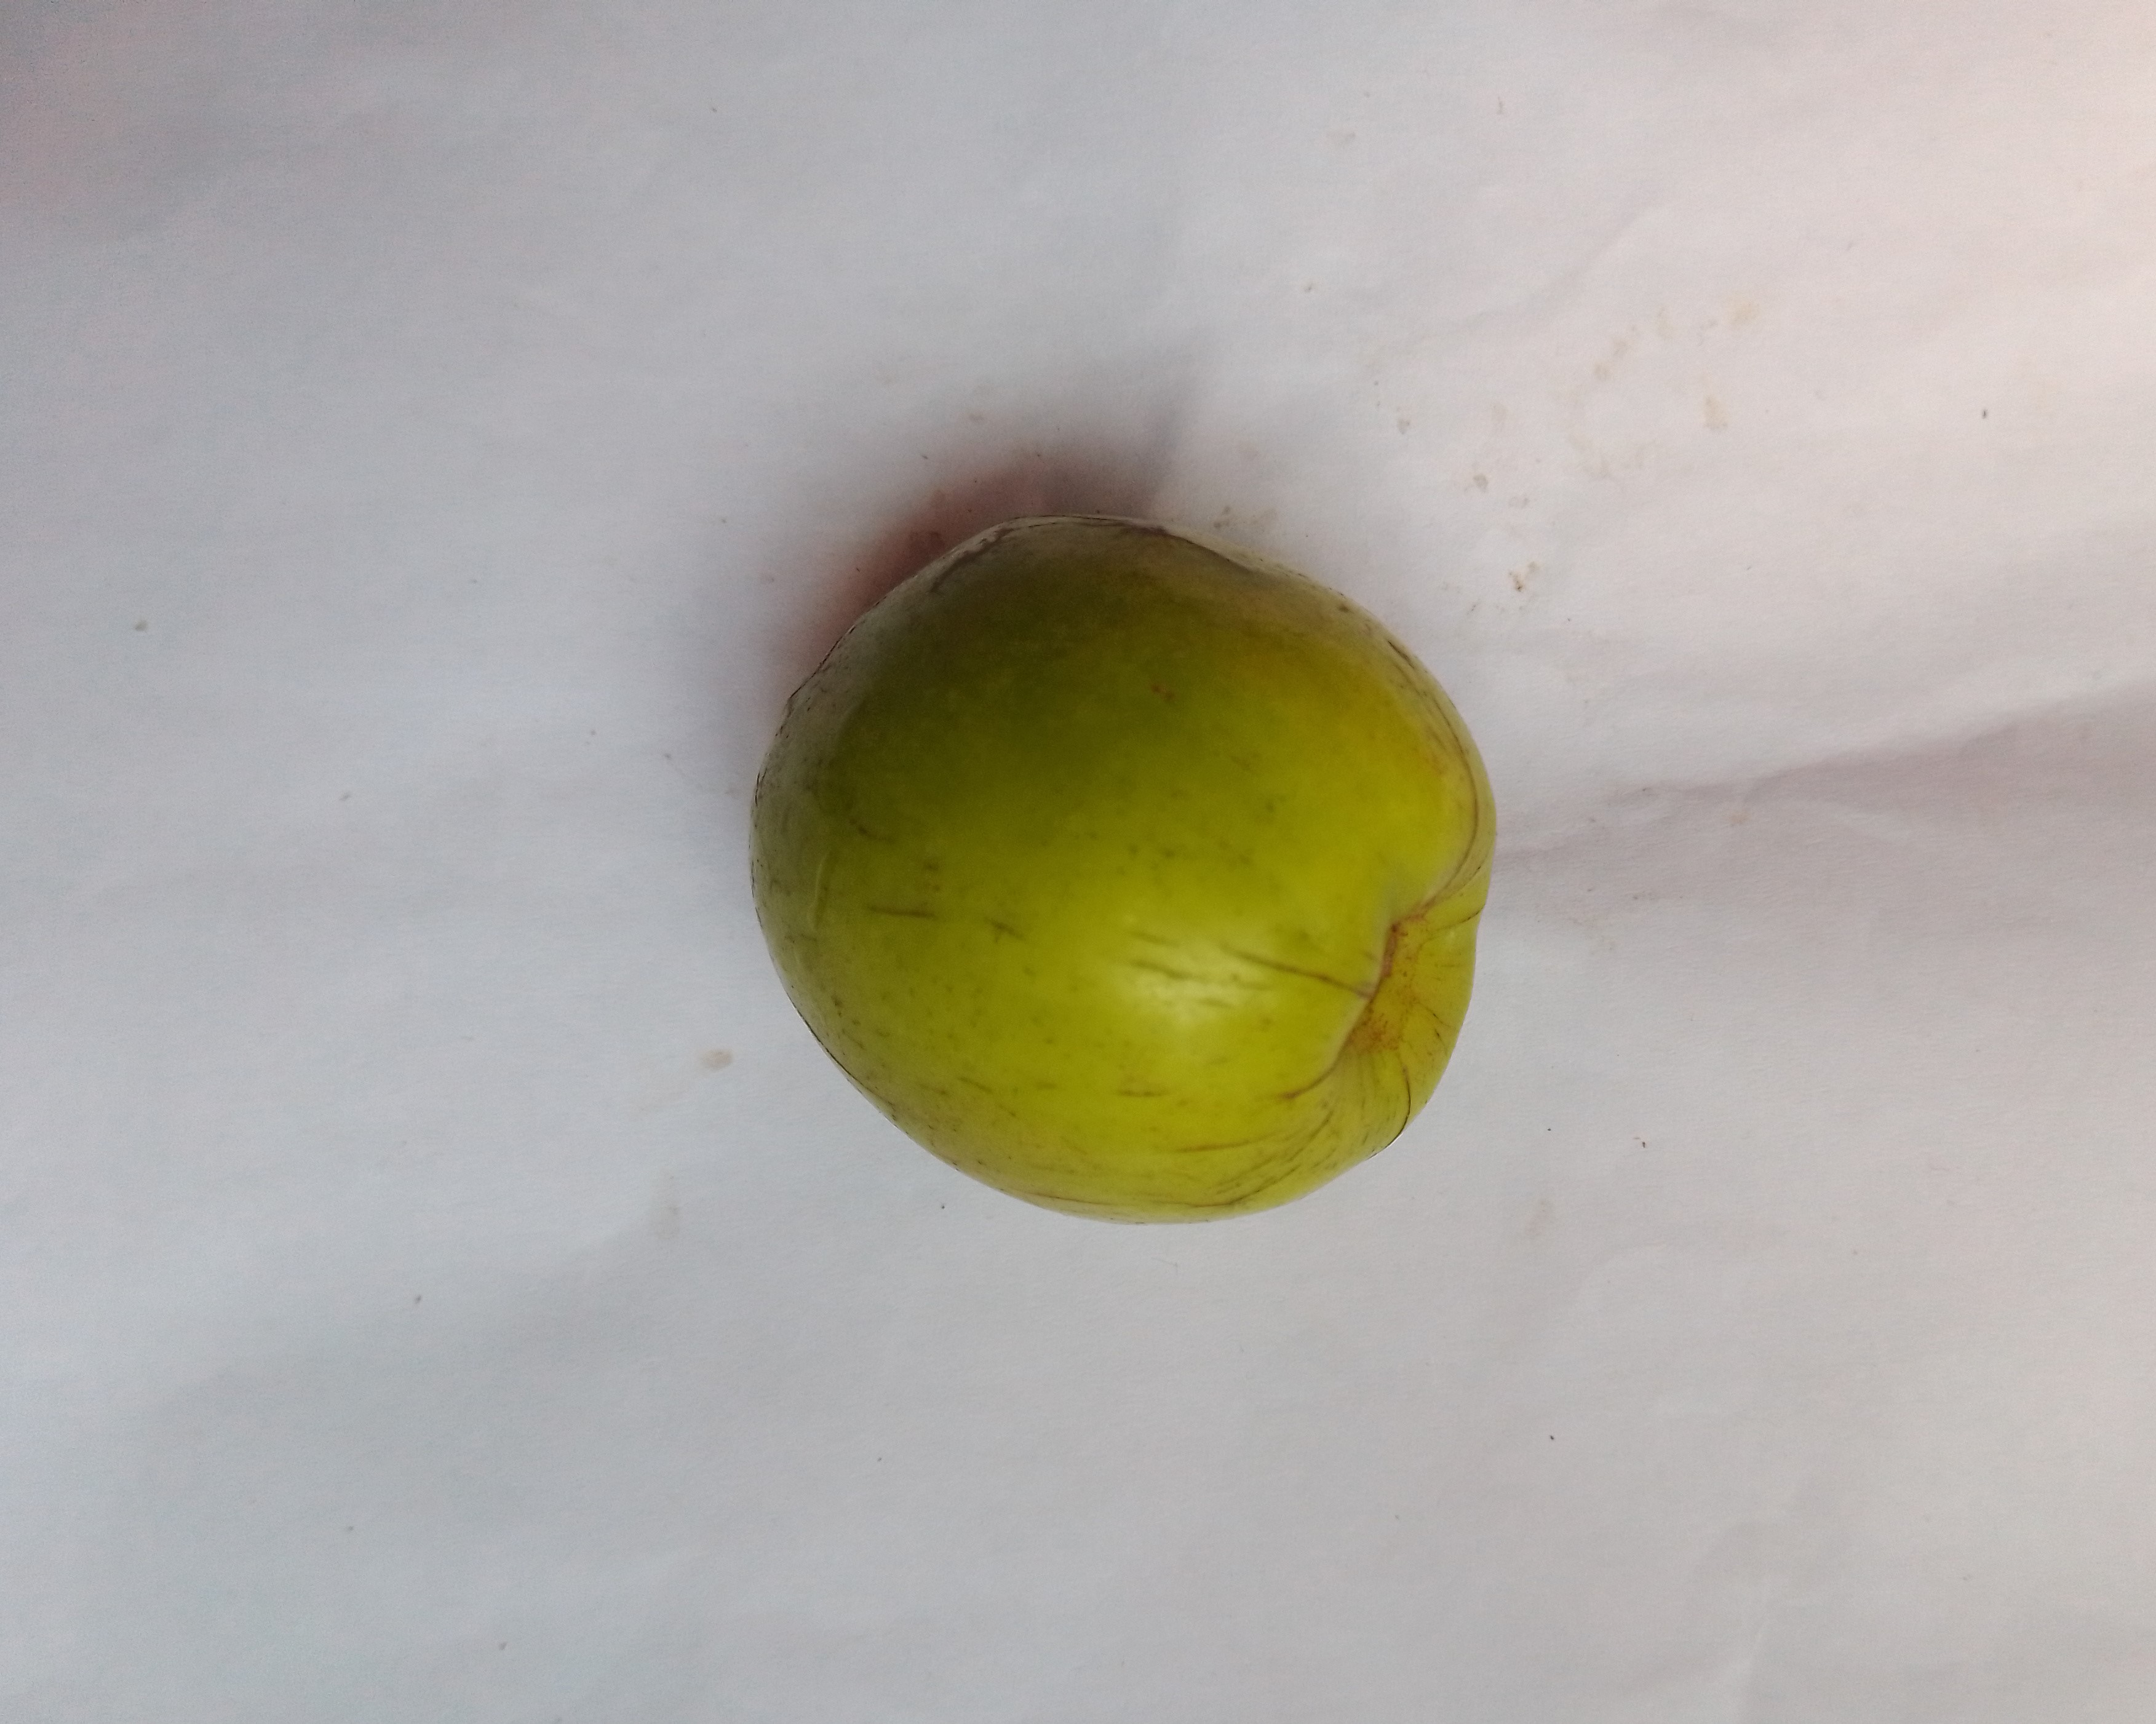
Fruit: jujube
Condition: fresh